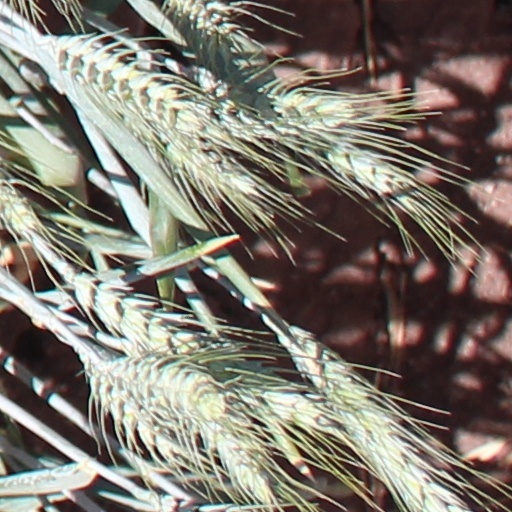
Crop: wheat